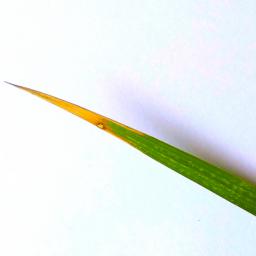
Label: Rice___Leaf_Blast